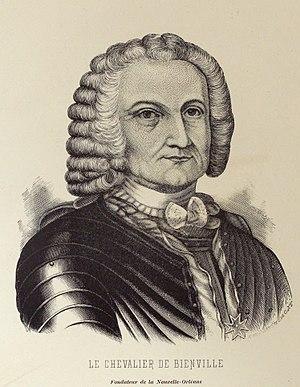
Jean-Baptiste Le Moyne de Bienville, appelé aussi Sieur de Bienville ou encore Lemoine de Bienville, est un explorateur français de Montréal, deuxième gouverneur de la Louisiane. Il est connu pour avoir été le fondateur de La Nouvelle-Orléans.
Liste des gouverneurs de la Louisiane française, depuis sa fondation par les premiers colons français et canadiens français venus s’installés dans cette région de la Nouvelle-France dès la fin du XVIIᵉ siècle jusqu’à la vente de la Louisiane en 1803 par Napoléon 1er aux États-Unis. Ces gouverneurs dépendent du gouverneur-général de la Nouvelle-France, mais la large distance entre La Nouvelle-Orléans et Québec permet aux gouverneurs de la Louisiane française d'avoir une certaine autonomie.